Marion Babcock Baxter

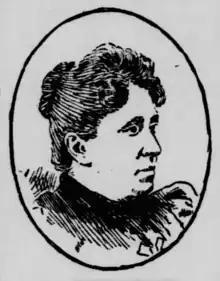
Undated drawing of Baxter.

Her first lecture (at the age of 20) was given in Jonesville, Michigan, where she had lived since she was five years old. Her subject was "The Follies of Fashion". On that occasion, the opera-house was packed, a band furnished music, and all of Jonesville attended. It was considered a success, and she eventually became widely known as a lecturer. She charged for literary lectures and when speaking on the topic of temperance.